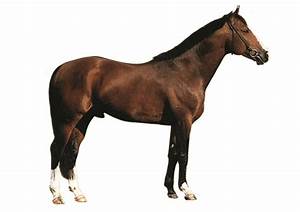
Label: cavallo